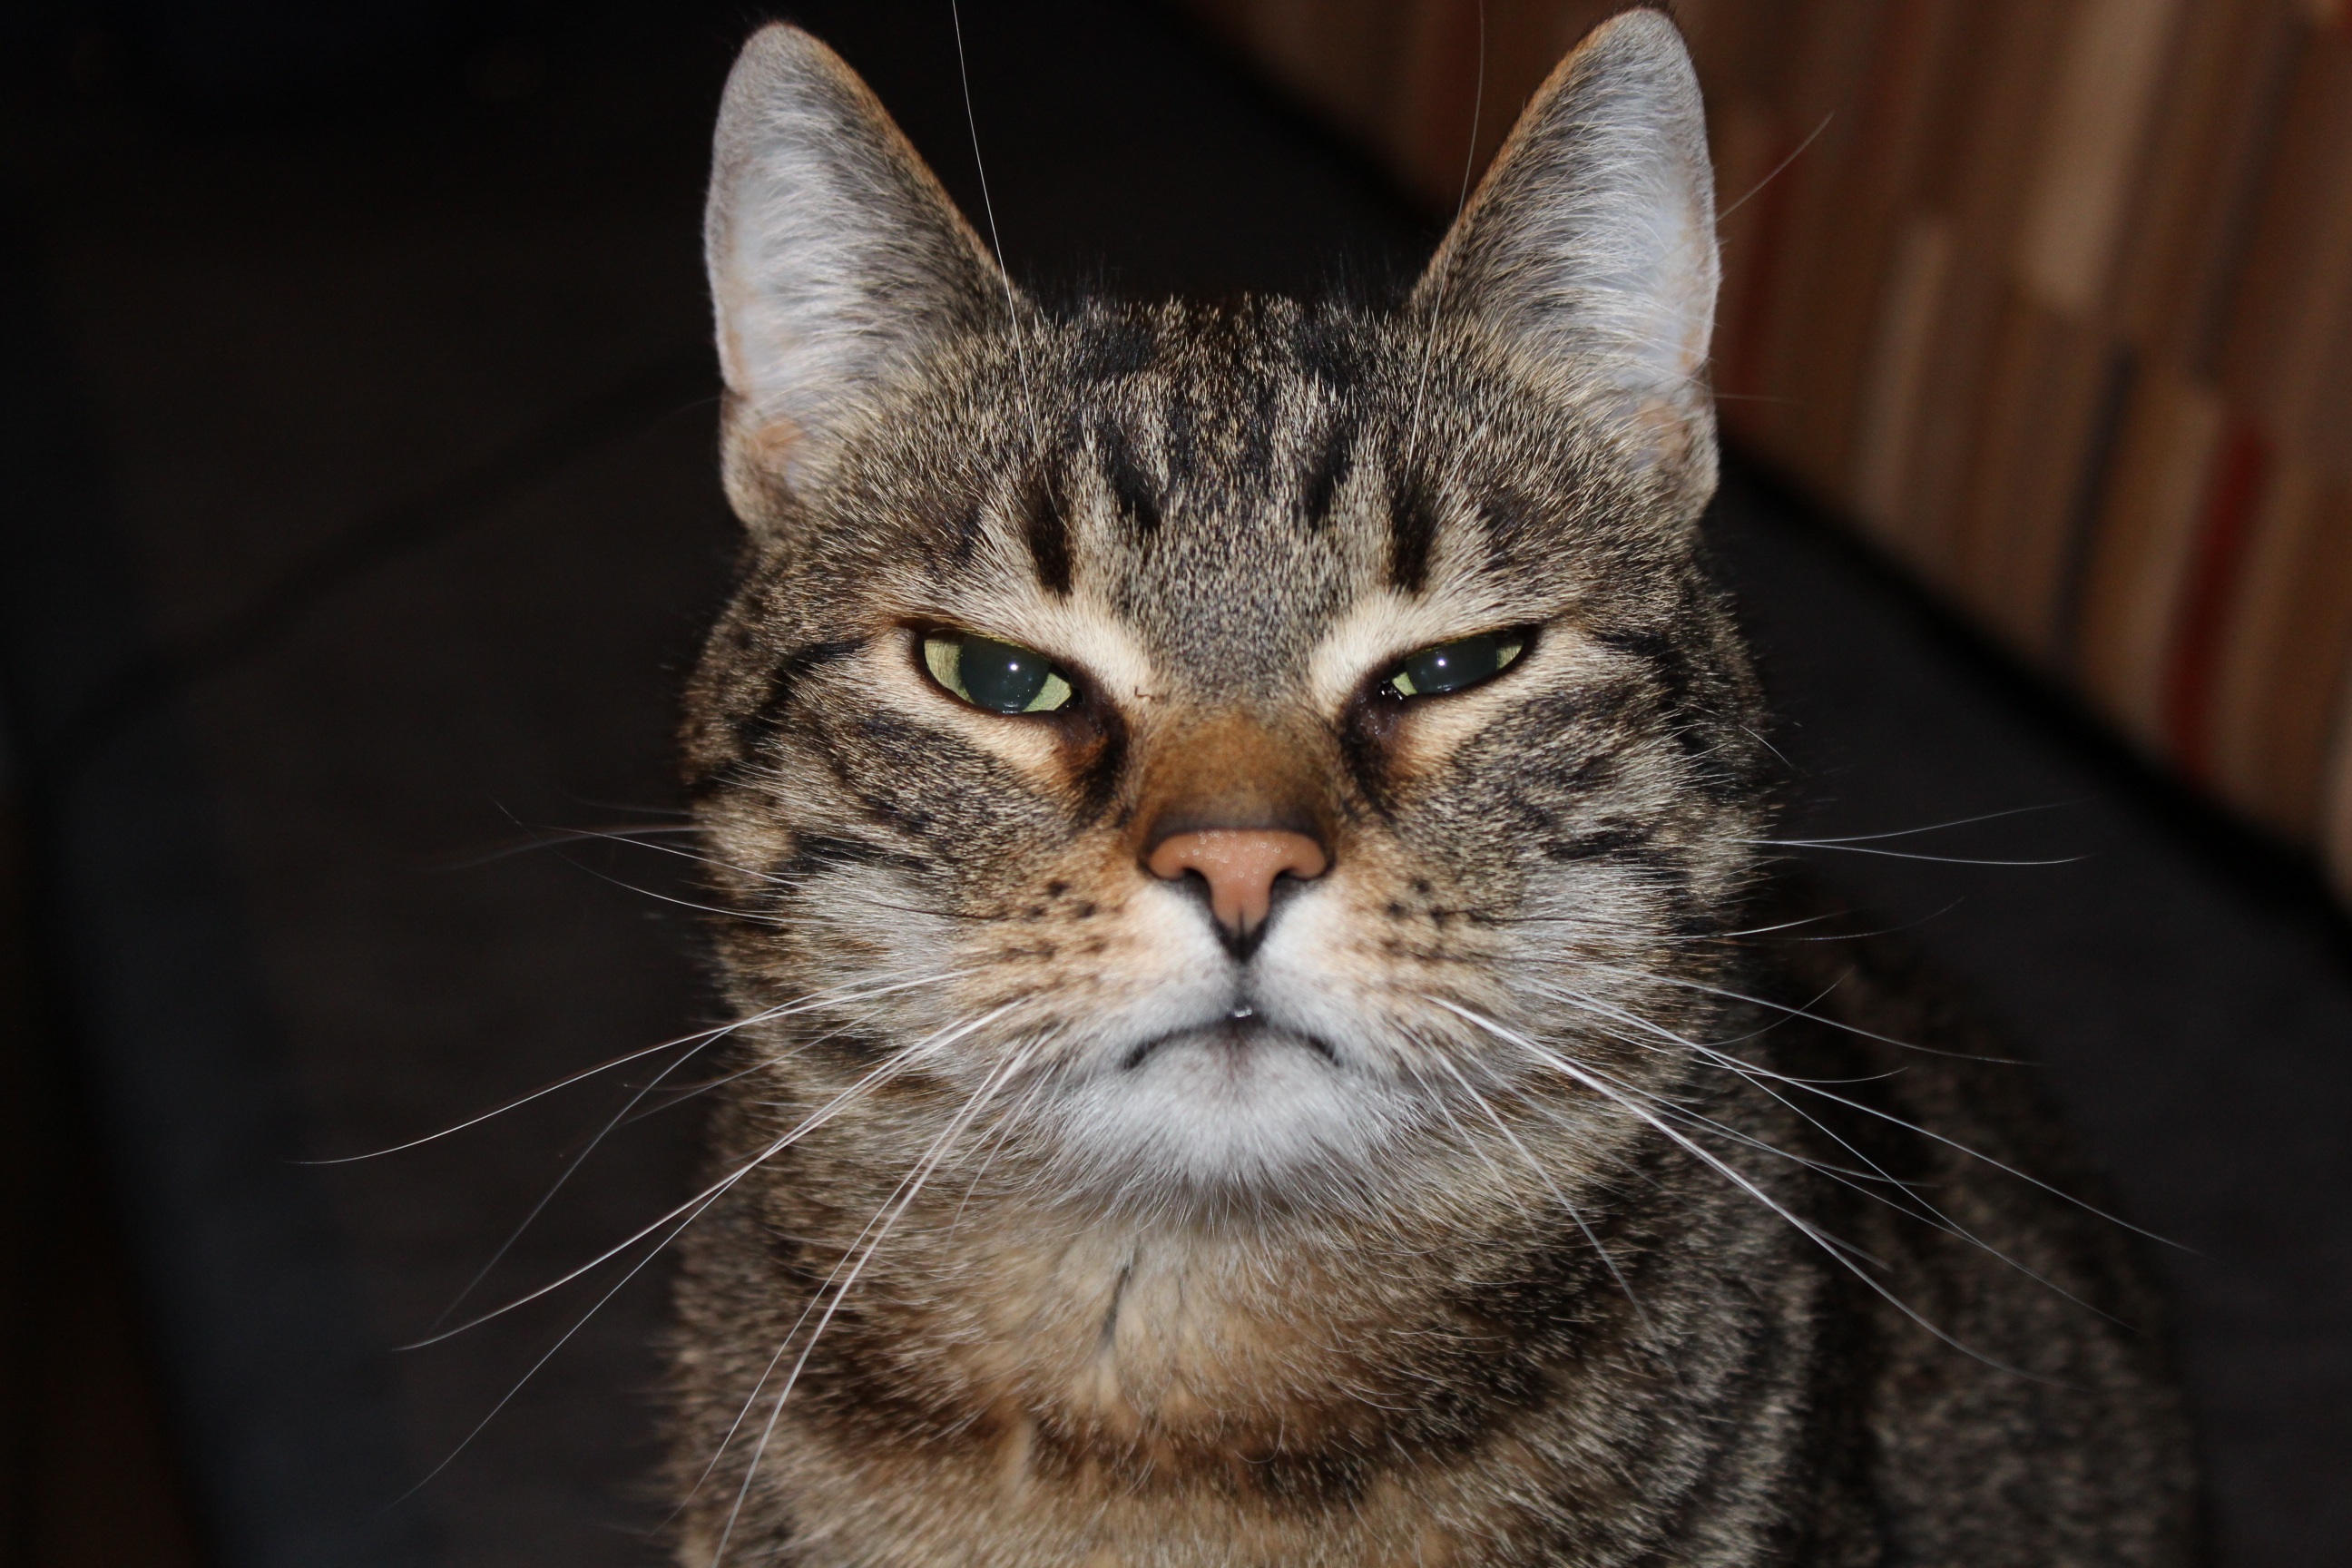
view, animal, cat, mammal, fauna, close up, eyes, whiskers, look, vertebrate, funny, mieze, domestic cat, bored, tiger cat, cat face, tabby cat, european shorthair, wild cat, small to medium sized cats, cat like mammal, domestic short haired cat, pixie bob, american shorthair, rusty spotted cat, toyger